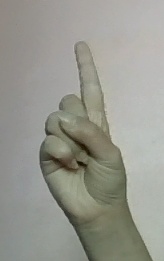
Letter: bb